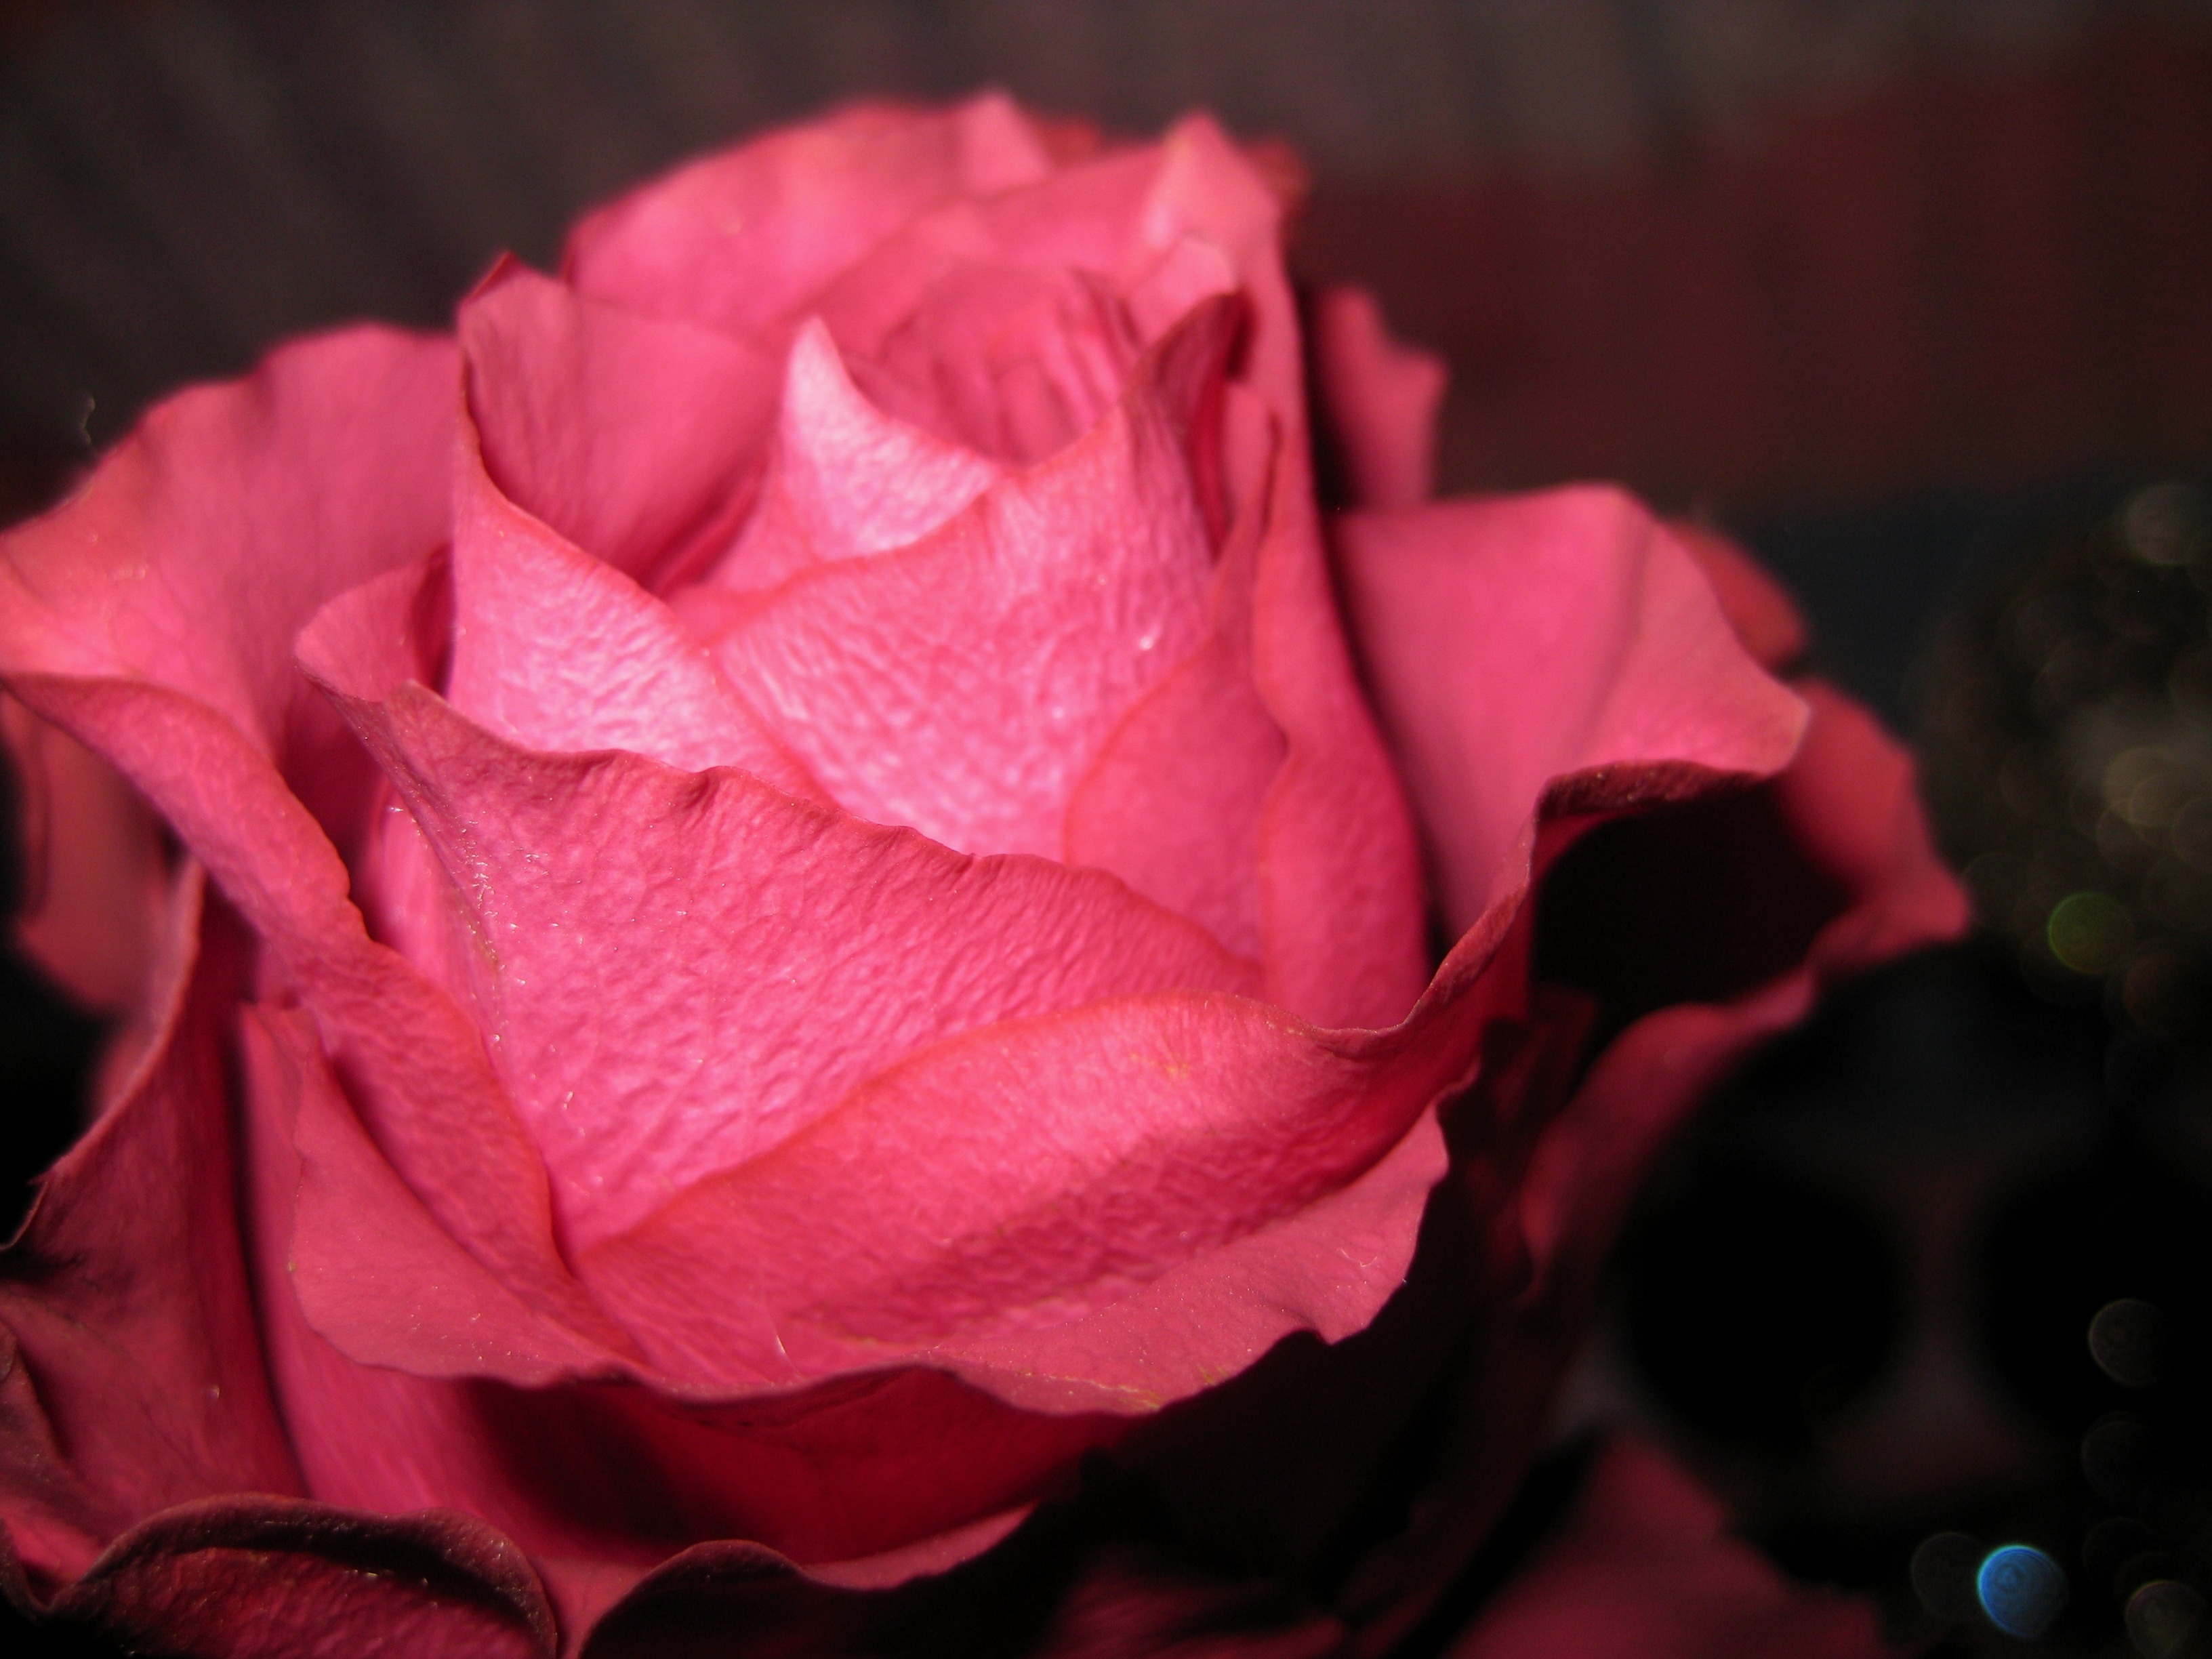
plant, flower, petal, celebration, rose, red, pink, close up, macro photography, flowering plant, garden roses, rose family, congratulation, dark pink, land plant, rose order